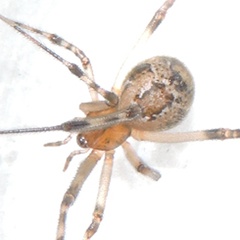
Species: Parasteatoda_tepidariorum